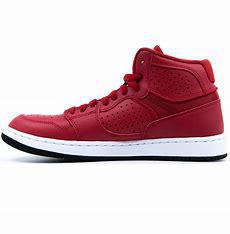
Brand: Jordan
Model: Access